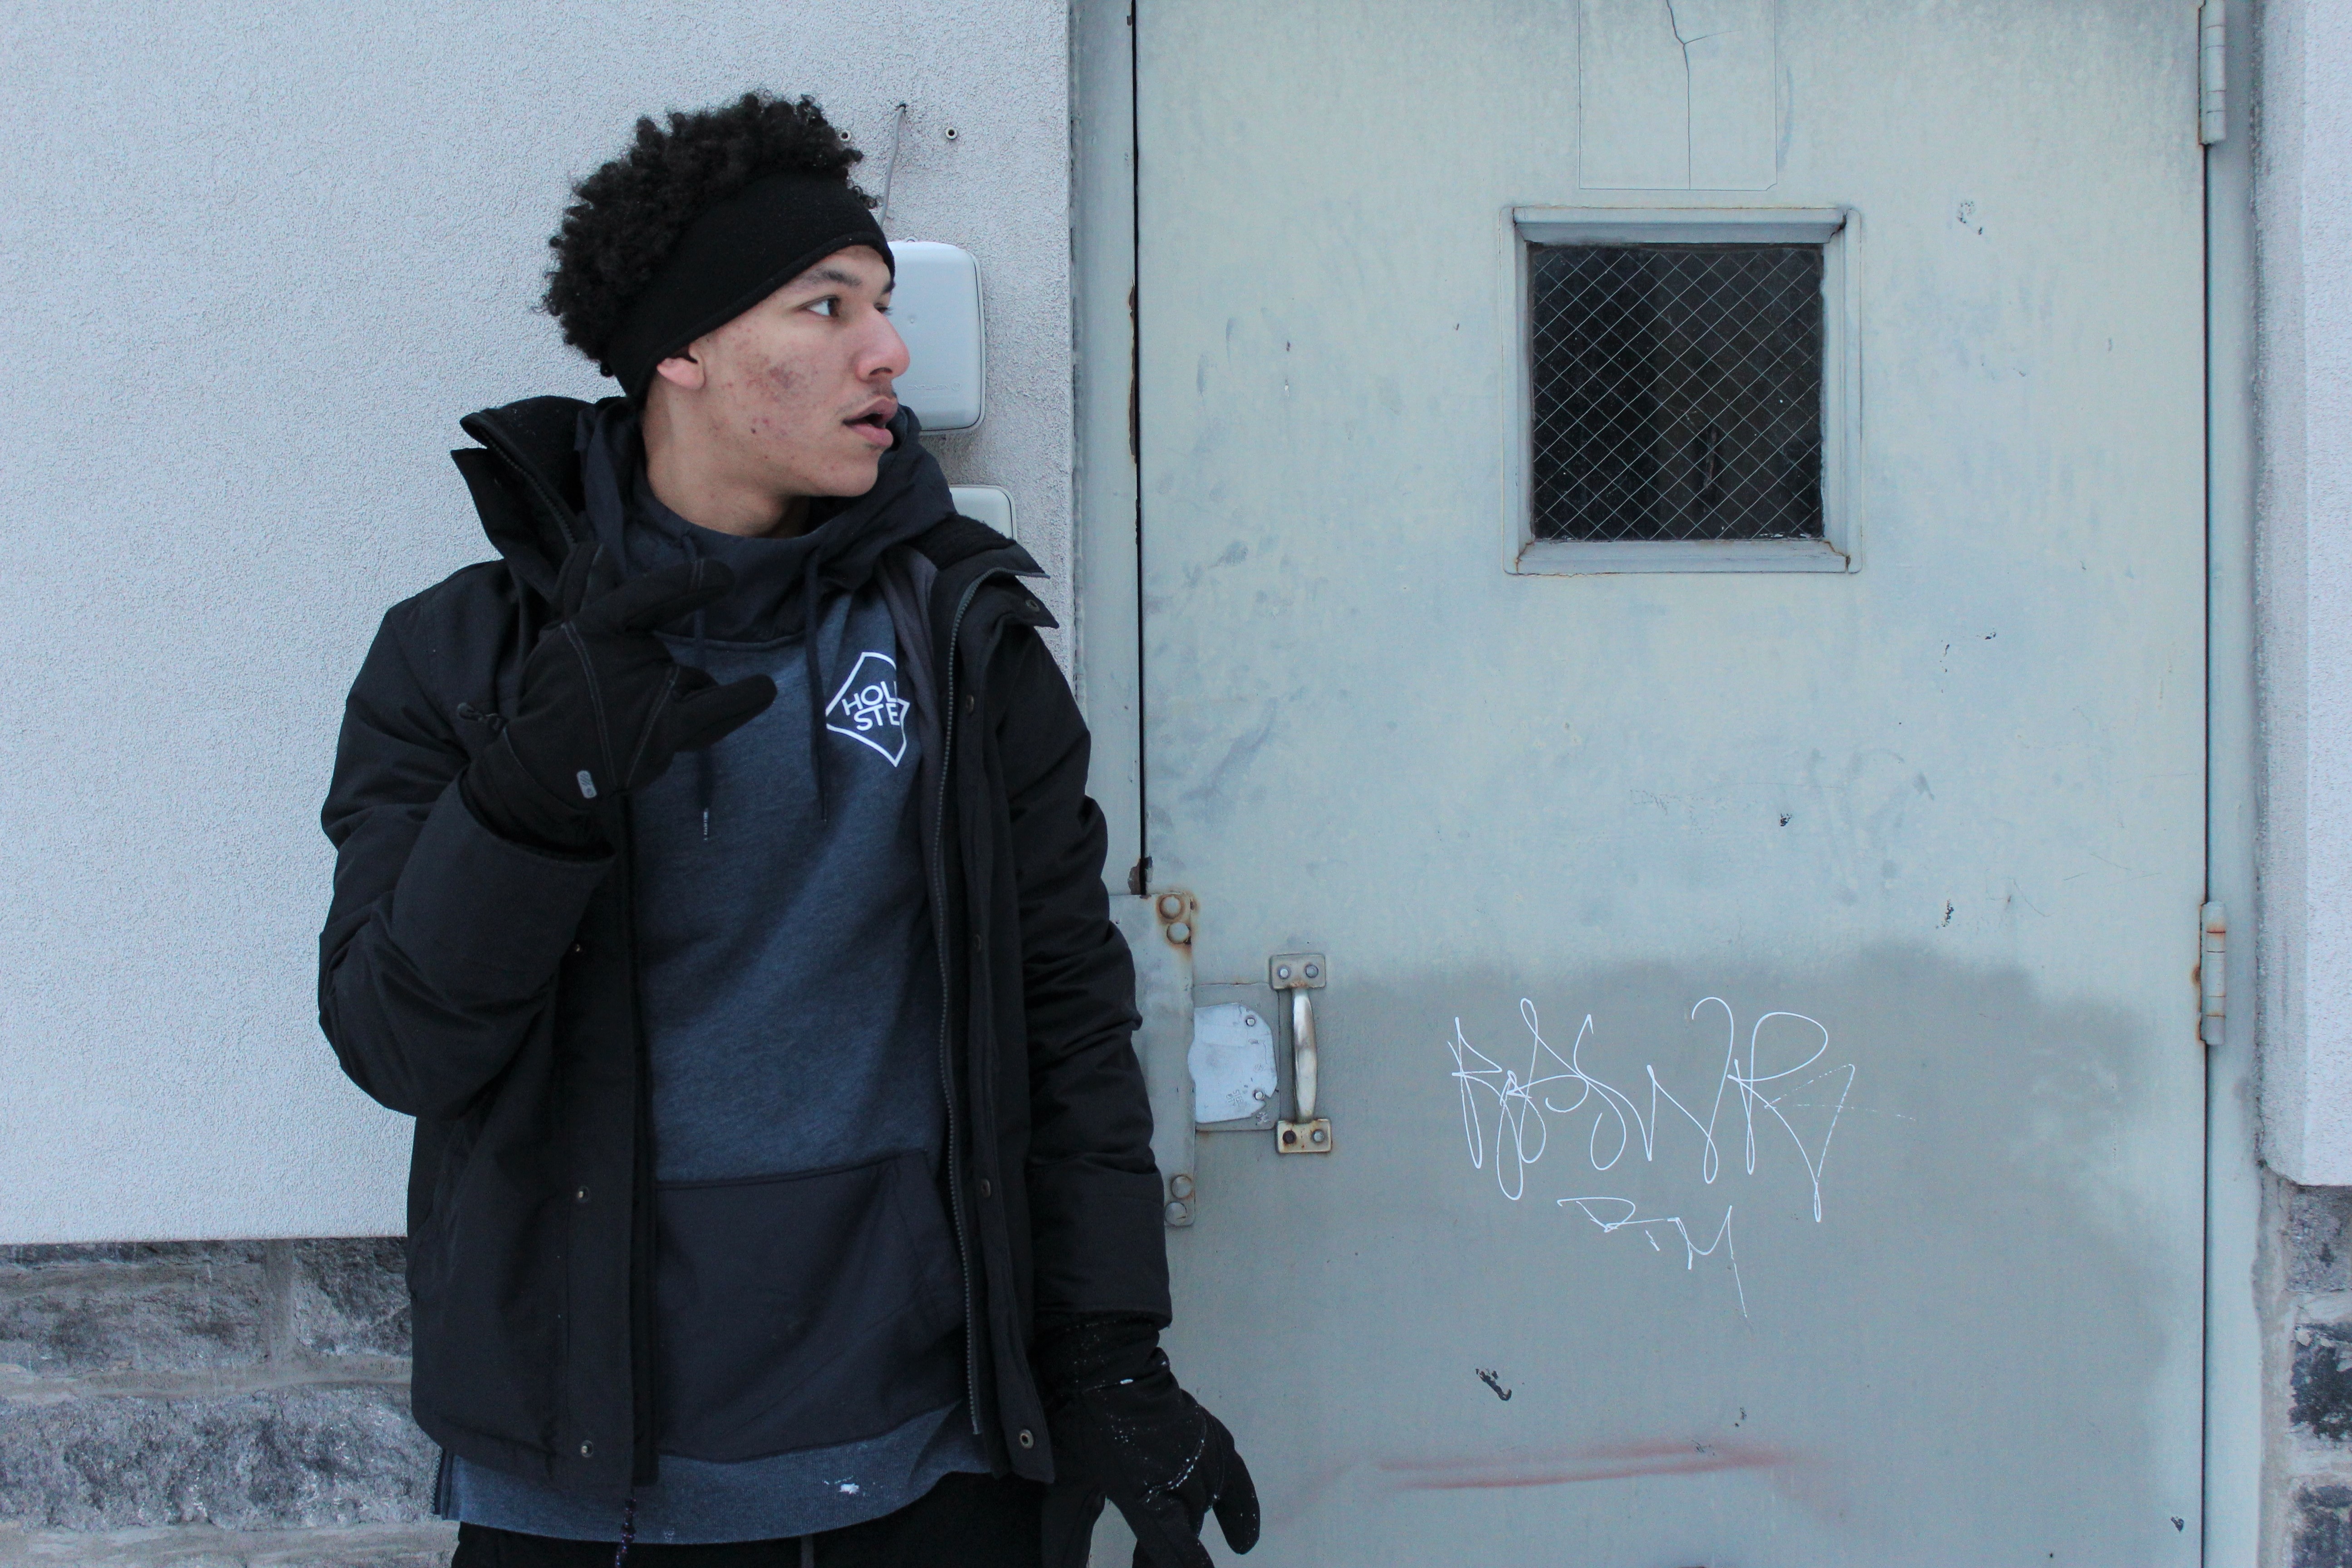
snow, winter, black